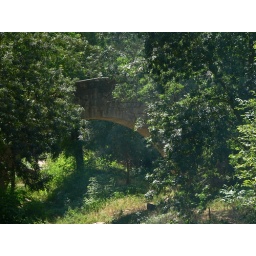
medieval bridge over dried up river bed